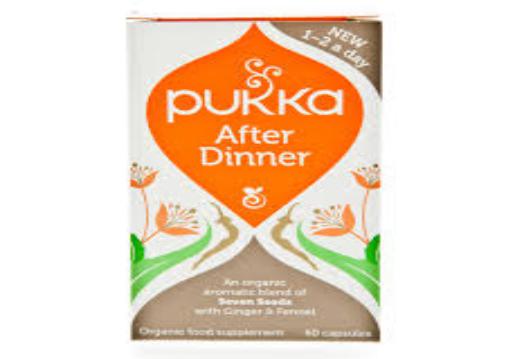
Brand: After Dinner
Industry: Necessities